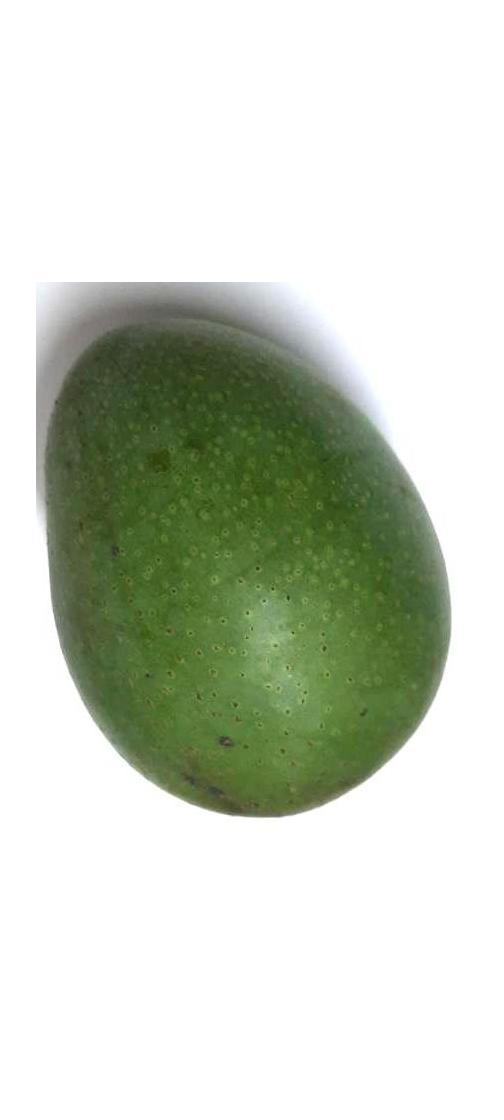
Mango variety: Ashshina Zhinuk